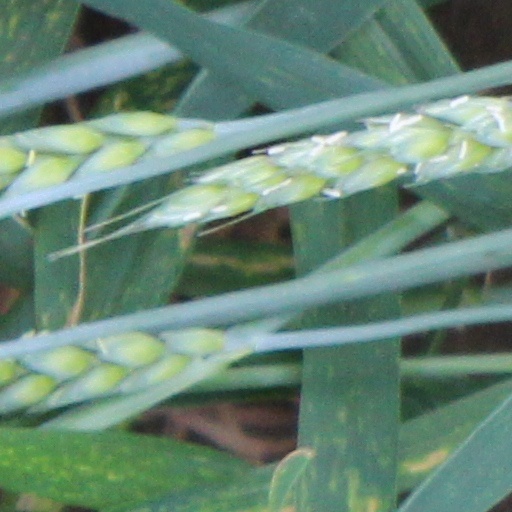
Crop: wheat